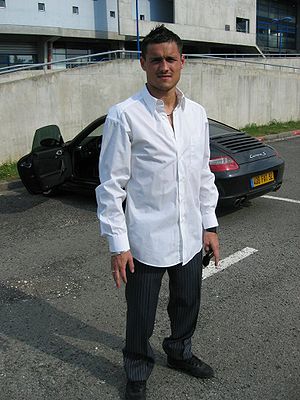
Karim Ziani
Karim Ziani er en algerisk fodboldspiller, der spiller for Orléans i Frankrig og på det algeriske landshold. Han kan spille forskellige positioner, men spiller mest på midtbanen.